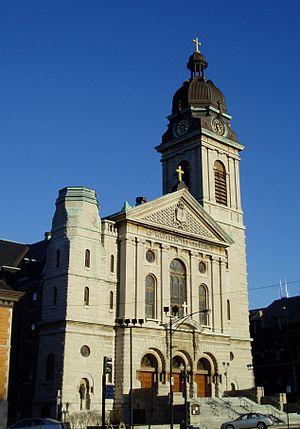
L'église Saint-Jean-de-Kenty est une église paroissiale catholique située à Chicago aux États-Unis. Elle est dédiée à un saint polonais, Jean de Kenty. Elle dépend de l'archidiocèse de Chicago. Elle est réputée pour la qualité de ses liturgies en latin et desservie par les chanoines réguliers de Saint-Jean-de-Kenty. L'église est localisée au 825 North Carpenter dans le secteur de West Town.